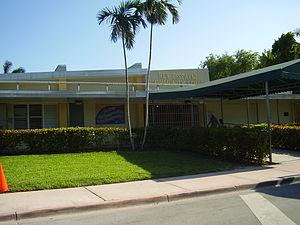
Key Biscayne est un village des États-Unis situé sur une île de l'État de Floride, dans le comté de Miami-Dade, près de Miami. Le village de Key Biscayne s'est incorporé en 1991. Selon le bureau du recensement des États-Unis, Key Biscayne avait une population de 12 344 habitants en 2010.